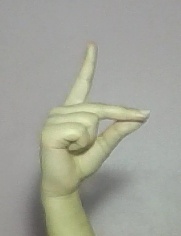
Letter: ta